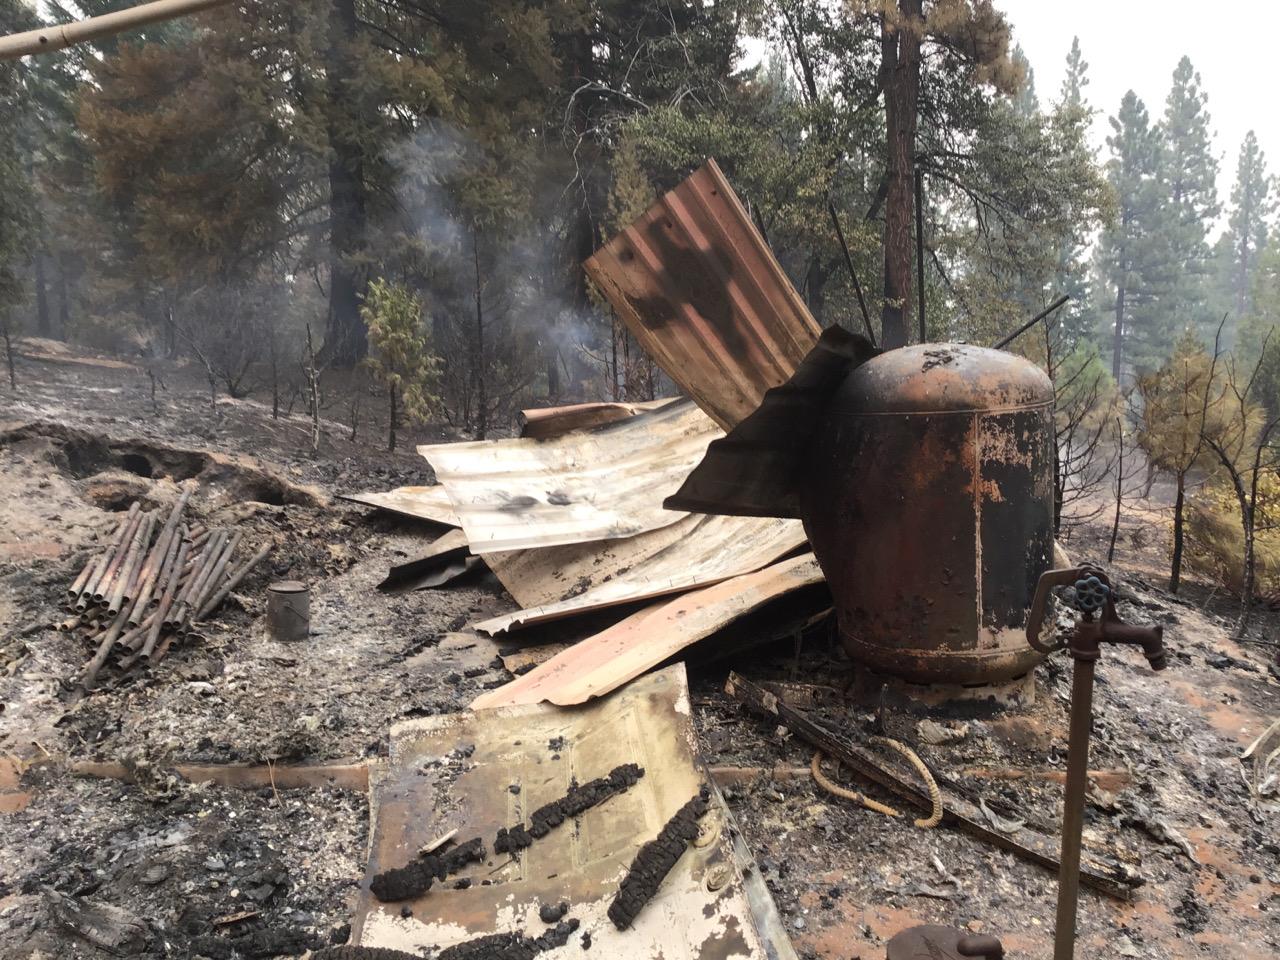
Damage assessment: destroyed